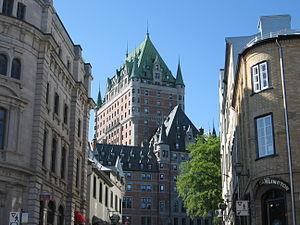
vue de la rue
Le Vieux-Québec est le cœur historique de la ville de Québec. C'est à cet endroit que le fondateur Samuel de Champlain bâtit l'Habitation en 1608. La géographie du lieu est déterminante : le cap Diamant domine le fleuve Saint-Laurent au bord duquel se trouve une bande de terre basse. En haut du cap se dresse la « Haute-Ville » tandis qu'au pied de celui-ci se trouve la « Basse-Ville ». Le tout est réuni par le concept du « site patrimonial du Vieux-Québec ».
Québec est une circonscription électorale fédérale de la province de Québec qui est représentée depuis 1968 à la Chambre des Communes du Canada et qui a été créée en 1966.
Cet article décrit l'histoire de la Ville de Québec en complément à l'article principal sur la ville de Québec.